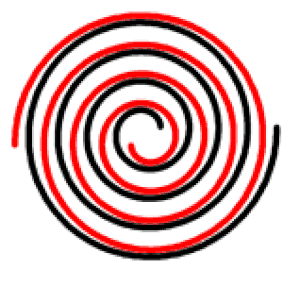
Le Compresseur G, G-Lader ou compresseur à spirales est un compresseur de type rouleau utilisé dans divers modèles de voitures particulières Volkswagen. Son but est d'augmenter la puissance motrice produite par un moteur à combustion interne avec une cylindrée donnée. La majoration seule de l'injection de carburant produit un mélange air-carburant trop riche, qu'il faut compenser par une plus grande quantité d'air d'admission ajouté en même temps au mélange. Cet ajout d'air au mélange peut être réalisé avec un turbocompresseur entraîné par l'échappement ou un compresseur volumétrique entraîné par le vilebrequin. Le compresseur G est entraîné par vilebrequin et n'a pas le "lag" généralement associé aux moteurs turbocompressés.
En mathématiques, une spirale est une courbe qui commence en un point central puis s'en éloigne de plus en plus, en même temps qu'elle tourne autour.
Un compresseur mécanique est un organe mécanique destiné à augmenter la pression d'un gaz, et donc son énergie.